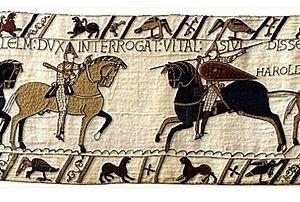
Le chevalier Vital sur la tapisserie de Bayeux
Les animaux de guerre correspondent à des espèces animales qui ont été ou sont utilisées par les hommes en temps de guerre.
Le Fjord est une race de petits chevaux de la Norvège. Ses origines sont anciennes et il a peu connu de croisements ; c'est pourquoi le Fjord est considéré comme très pur, descendant de chevaux asiatiques primitifs arrivés en Norvège par l'Est. Les Vikings emploient vraisemblablement ses ancêtres pour la guerre. Cheval de traction rustique destiné au travail agricole et au débardage forestier dans son pays d'origine, il gagne en taille au fil du temps. Son talent attelé lui vaut d'influencer la plupart des races de chevaux de trait d'Europe occidentale. Depuis les années 1950, il est exporté dans de nombreux pays, particulièrement au Danemark et en Allemagne, où son élevage est très actif ; puis en Belgique et en France où, jusqu'en 2003, il est considéré comme un poney en raison de sa taille.
Le chevalier Vital est un personnage connu par sa présence sur la célèbre Tapisserie de Bayeux. Il participe très certainement à la bataille de Hastings, première étape de la conquête normande de l'Angleterre, et est donc un compagnon de Guillaume le Conquérant.
Le tournoi regroupe un ensemble d'épreuves équestres ou pédestres au Moyen Âge.
Le champion est à l'origine un combattant médiéval, il pouvait aussi être considéré comme le représentant d'un camp ou d'une cause, opposé à un autre camp adverse ou à la cause rivale, parfois dans un combat singulier sous l'égide d'un arbitrage supérieur qui décide de l'issue.